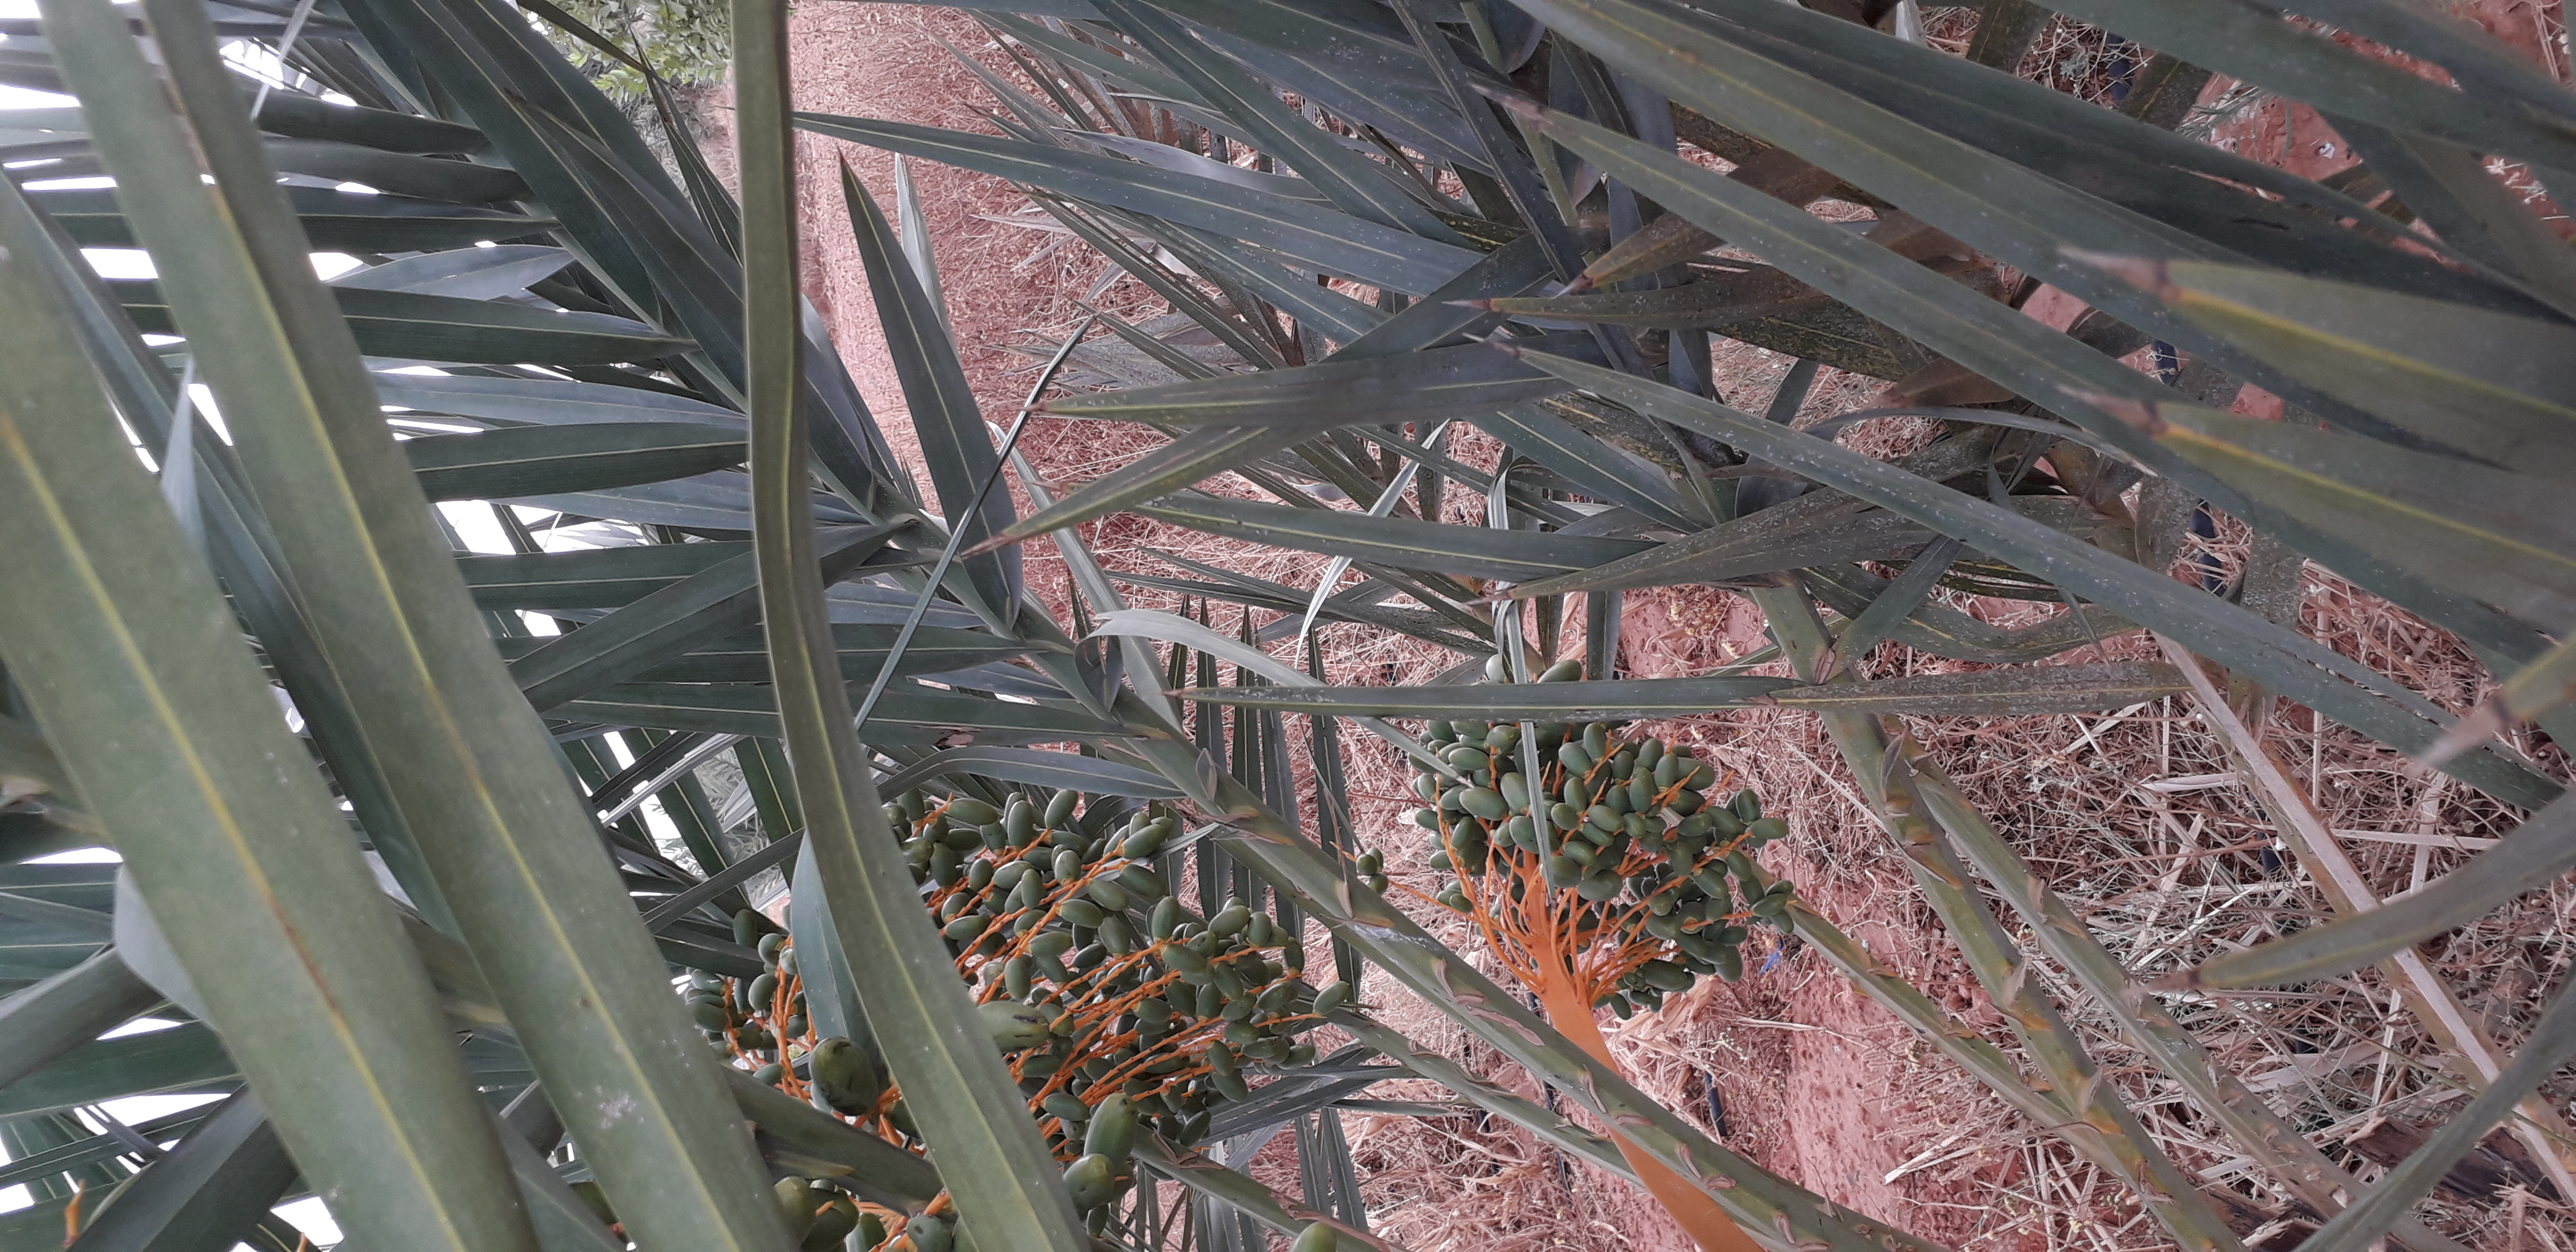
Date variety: kholt